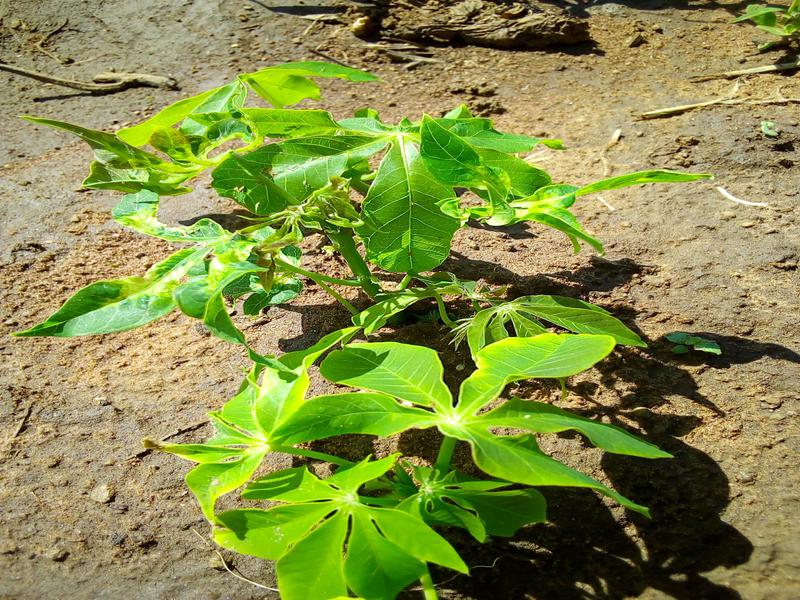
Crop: cassava
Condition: mosaic_disease